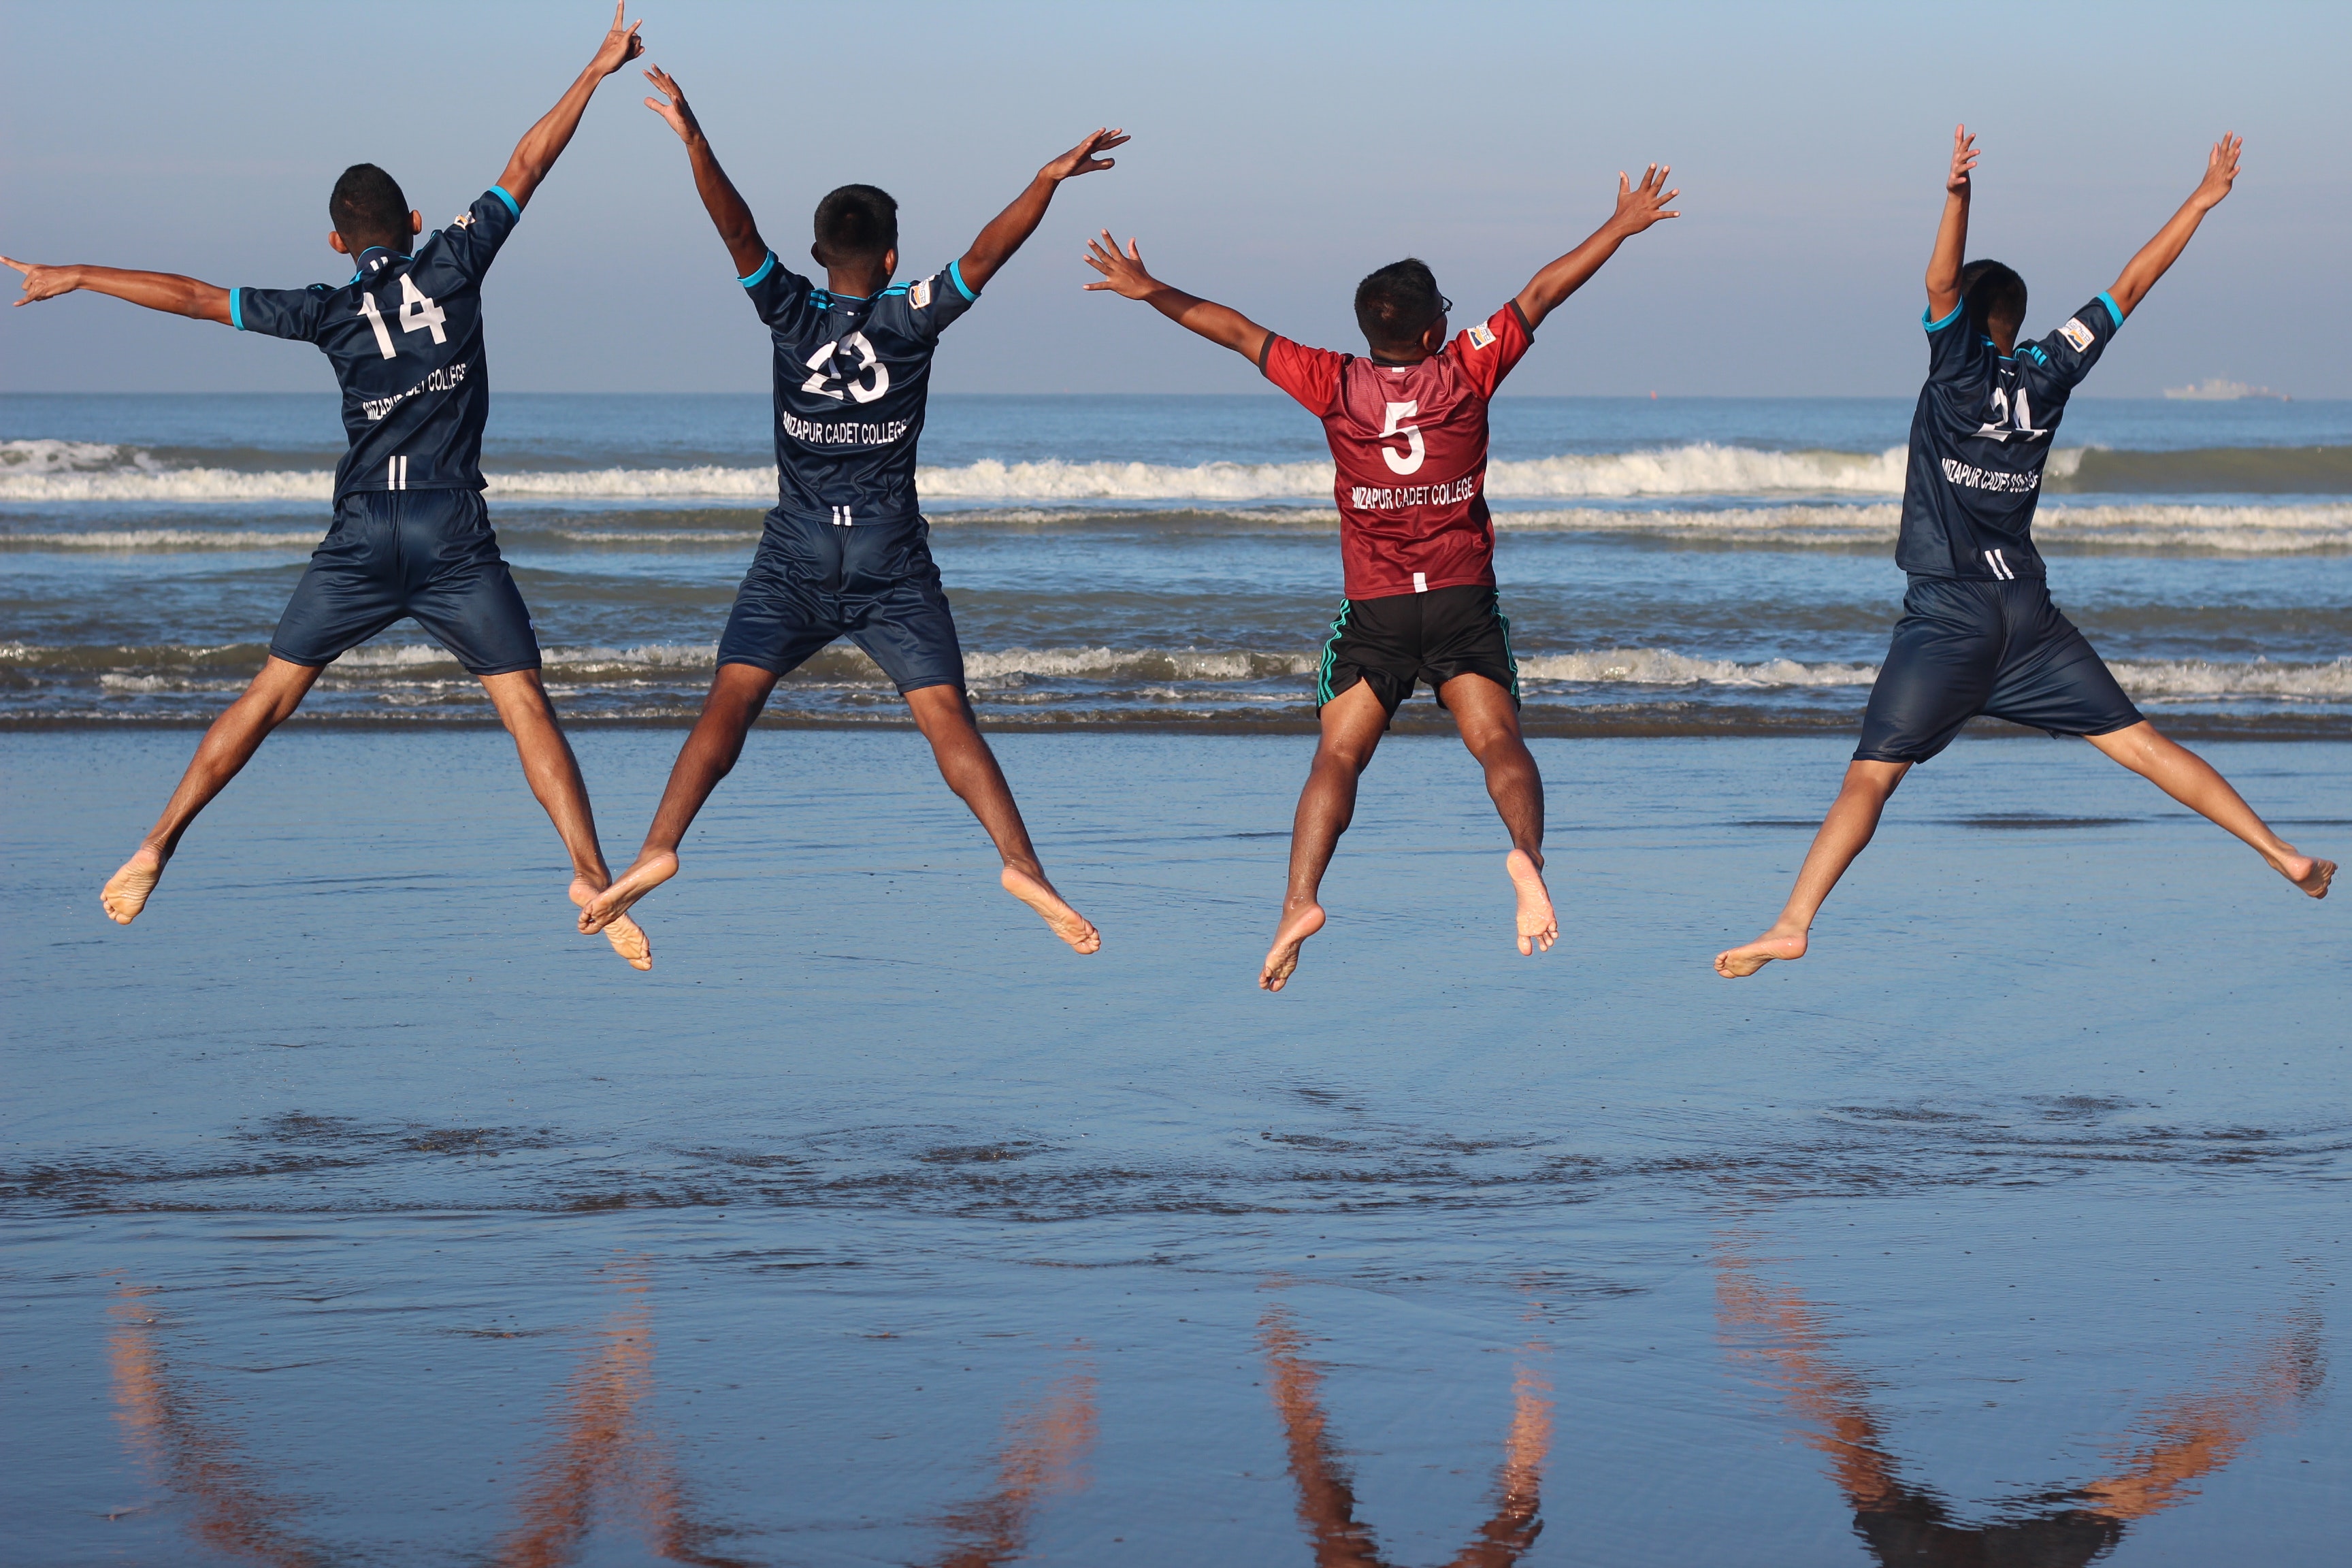
People on beach, People in nature, fun, jumping, reflection, vacation, friendship, sky, happy, beach, water, sea, ocean, summer, wave, sand, coast, leisure, gesture, tourism